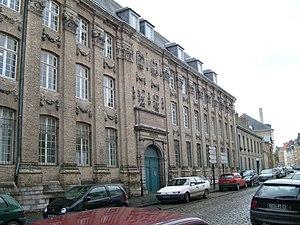
Le Collège des Jésuites Anglais, aujourd'hui Lycée Alexandre Ribot, à Saint Omer
Le lycée Alexandre-Ribot est situé au 42 de la rue Gambetta, dans la ville de Saint-Omer en France. Fondé en tant que collège jésuite en 1565, il porte le titre de lycée depuis 1848 et le nom de l'ancien élève Alexandre Ribot depuis 1924.
Ce tableau présente la liste de tous les monuments historiques classés ou inscrits dans la ville de Saint-Omer, Pas-de-Calais, France.
Le collège des Jésuites anglais de Saint-Omer fondé à Saint-Omer, 49 rue Saint-Bertin, est une ancienne importante institution éducative des Jésuites anglais en exil dans les Pays-Bas méridionaux. Fondé en 1592, le collège recevait les enfants envoyés sur le continent par leur famille pour qu'ils reçoivent une éducation catholique. Pépinière de vocations sacerdotales et religieuses, il devint rapidement le centre de ralliement des catholiques anglais en exil.